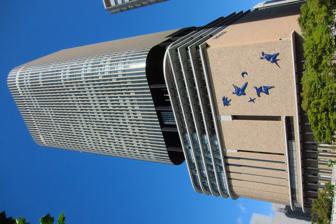
Building: Festival Hall, Osaka
Country: Japan
Year built: 2012
Not to be confused with Festivalgate . Concert hall in Osaka, Japan The Festival Hall in Osaka, 2013 Festival Hall ( フェスティバルホール ) is a concert hall located in Kita-ku, Osaka , Japan . It is run by the Asahi Building Co., Ltd., a Japanese real estate company controlling properties of the Asahi Shimbun Company , and is housed in the Festival Tower, a skyscraper. The opening ceremony for the new hall was held on April 3, 2013. The new hall has 2,700 seats, the same number of seats as the original hall. The hall is home to the Osaka Philharmonic Orchestra . The orchestra moved its home to Symphony Hall in Oyodo-minami, Kita-ku after the original Festival Hall was closed in 2008, then moved again to the new Festival Hall one year after its opening. Original venue Festival Hall was opened in 1958, on the occasion of the first Osaka International Festival for which it was specially built. The Shin Asahi Building was renovated into a skyscraper named Festival Tower East, the plan for which was announced in April 2007 by Asahi Shinbun Company, a group that includes the Asahi Building Co., Ltd. The original Festival Hall closed on December 30, 2008, and was subsequently torn down. The original Festival Hall had great acoustic characteristics, loved by many renowned musicians, a number of whom such as Tatsuro Yamashita had expressed strong concerns about the reconstruction of the Hall. American group The Jackson Five ,  and British rock bands like Pink Floyd , Led Zeppelin , Deep Purple , Queen and Ten Years After all played the Festival Hall in the early 1970s during their first visit to Japan. According to producer Jack Douglas, the audio from Cheap Trick at Budokan is actually from Osaka. The audio recording of the Tokyo show was unusable in 1978. 1975 Miles Davis concerts On February 1, 1975, Festival Hall hosted a series of concerts by Miles Davis during the musician's tour of Japan. The performances were captured by Columbia Records ' Japanese division, then known as Sony , and released as two albums — Agharta (that day's afternoon concert) and Pangaea (the evening show). New venue The construction of Festival Tower East started on January 9, 2010, and was completed on November 6, 2012. New Festival Hall was constructed on the 4th, 5th, 6th, 7th and 8th levels of the skyscraper. The traditional features are preserved, letting sound shower down on the audience and the scale of a 30 m (98 ft) wide stage and the seating capacity of 2,700. The opening ceremony for the new hall was held on April 3, 2013. As the first event at the new hall, the 51st Osaka International Festival was held from April 10 to 26. See also List of concert halls References